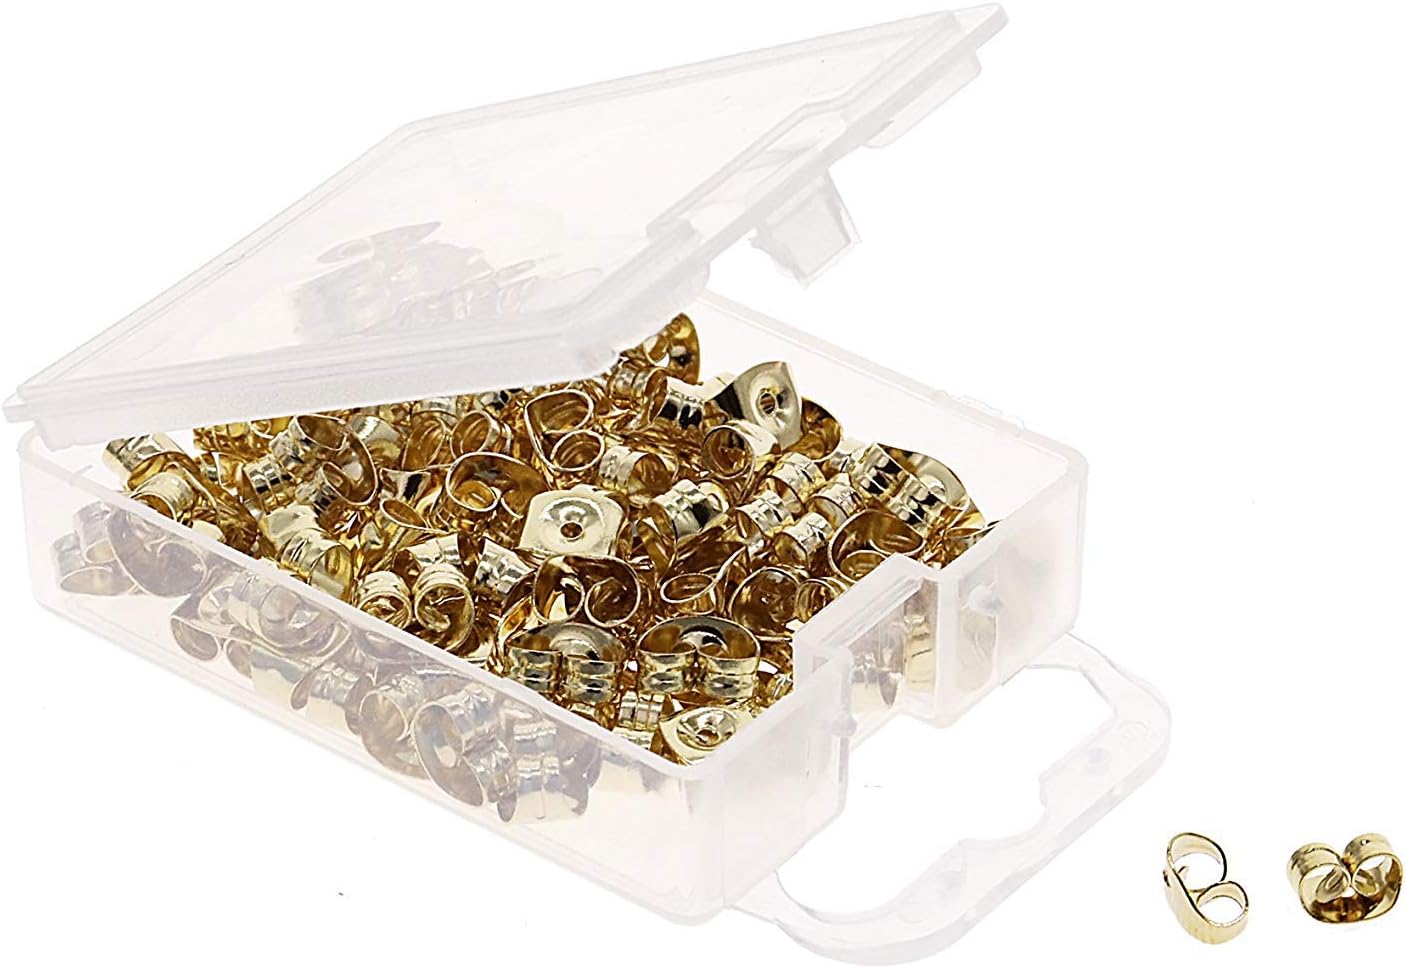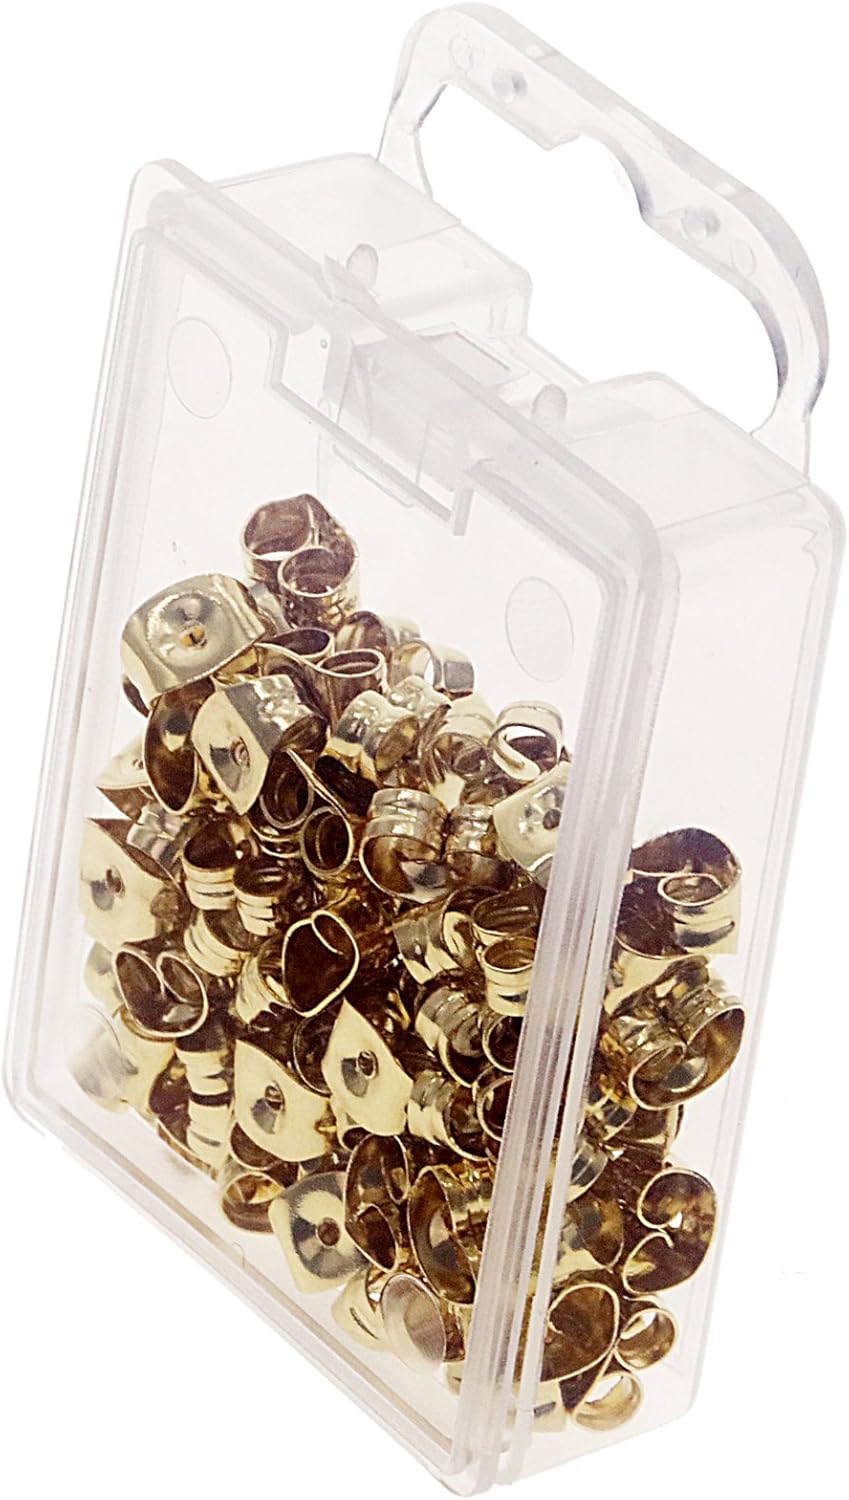
Shapenty 100PCS/50Pairs Stainless Steel Earnuts Clutches Earring Safety Backs Stopper Replacements Earring Backing Jewelry Making Findings, Gold, (4.5 x 6 MM)
Category: Arts, Crafts & Sewing
These earring backs Small and portable size, pliable and comfortable to wear.
Features: Material: Stainless steel; Color: Gold. | Size: 4.5 x 6 mm. | Ideal for fashion jewelry earring designs and designed for earring loss prevention. | Package includes: 100pcs/50pairs * earring backs. | These earring backs are great for holding earrings in place comfortably, perfect for DIY jewelry.